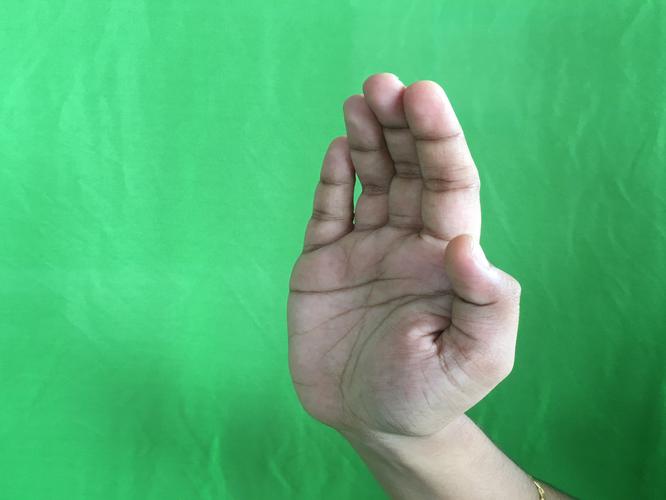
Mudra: Sarpasirsha
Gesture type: single_hand